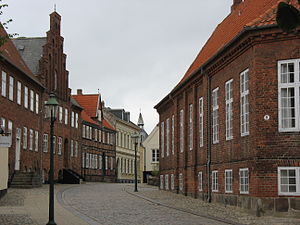
Viborg / Infrastruktur og transport
Den historiske gade Sct. Mogens Gade i domkirkekvarteret var frem til midten af 1800-tallet Viborgs hovedgade. Takket være en aktiv bevaringsindsats siden 1970'erne rummer gaden i dag velbebevarede huse fra 1600- og 1700-tallet.
"Viborg er en af de ældste byer i Danmark. Byen har 40.778 indbyggere og ligger centralt i Midtjylland ved Hærvejen. Byen er delt op af to søer, Søndersø og Nørresø. Byens navn, som gennem tiderne er skrevet som Wiborg, Wibjerg, Wibiærgh, Wybærgh, Wiburgh og på latin Wibergis, hentyder til et indviet sted til gudsdyrkelse og til byens beliggenhed højt i terrænet. Viborg betyder således ""det hellige sted på bakken"".